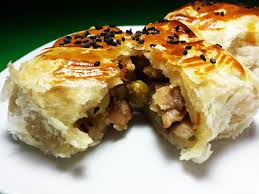
Yemek: borek